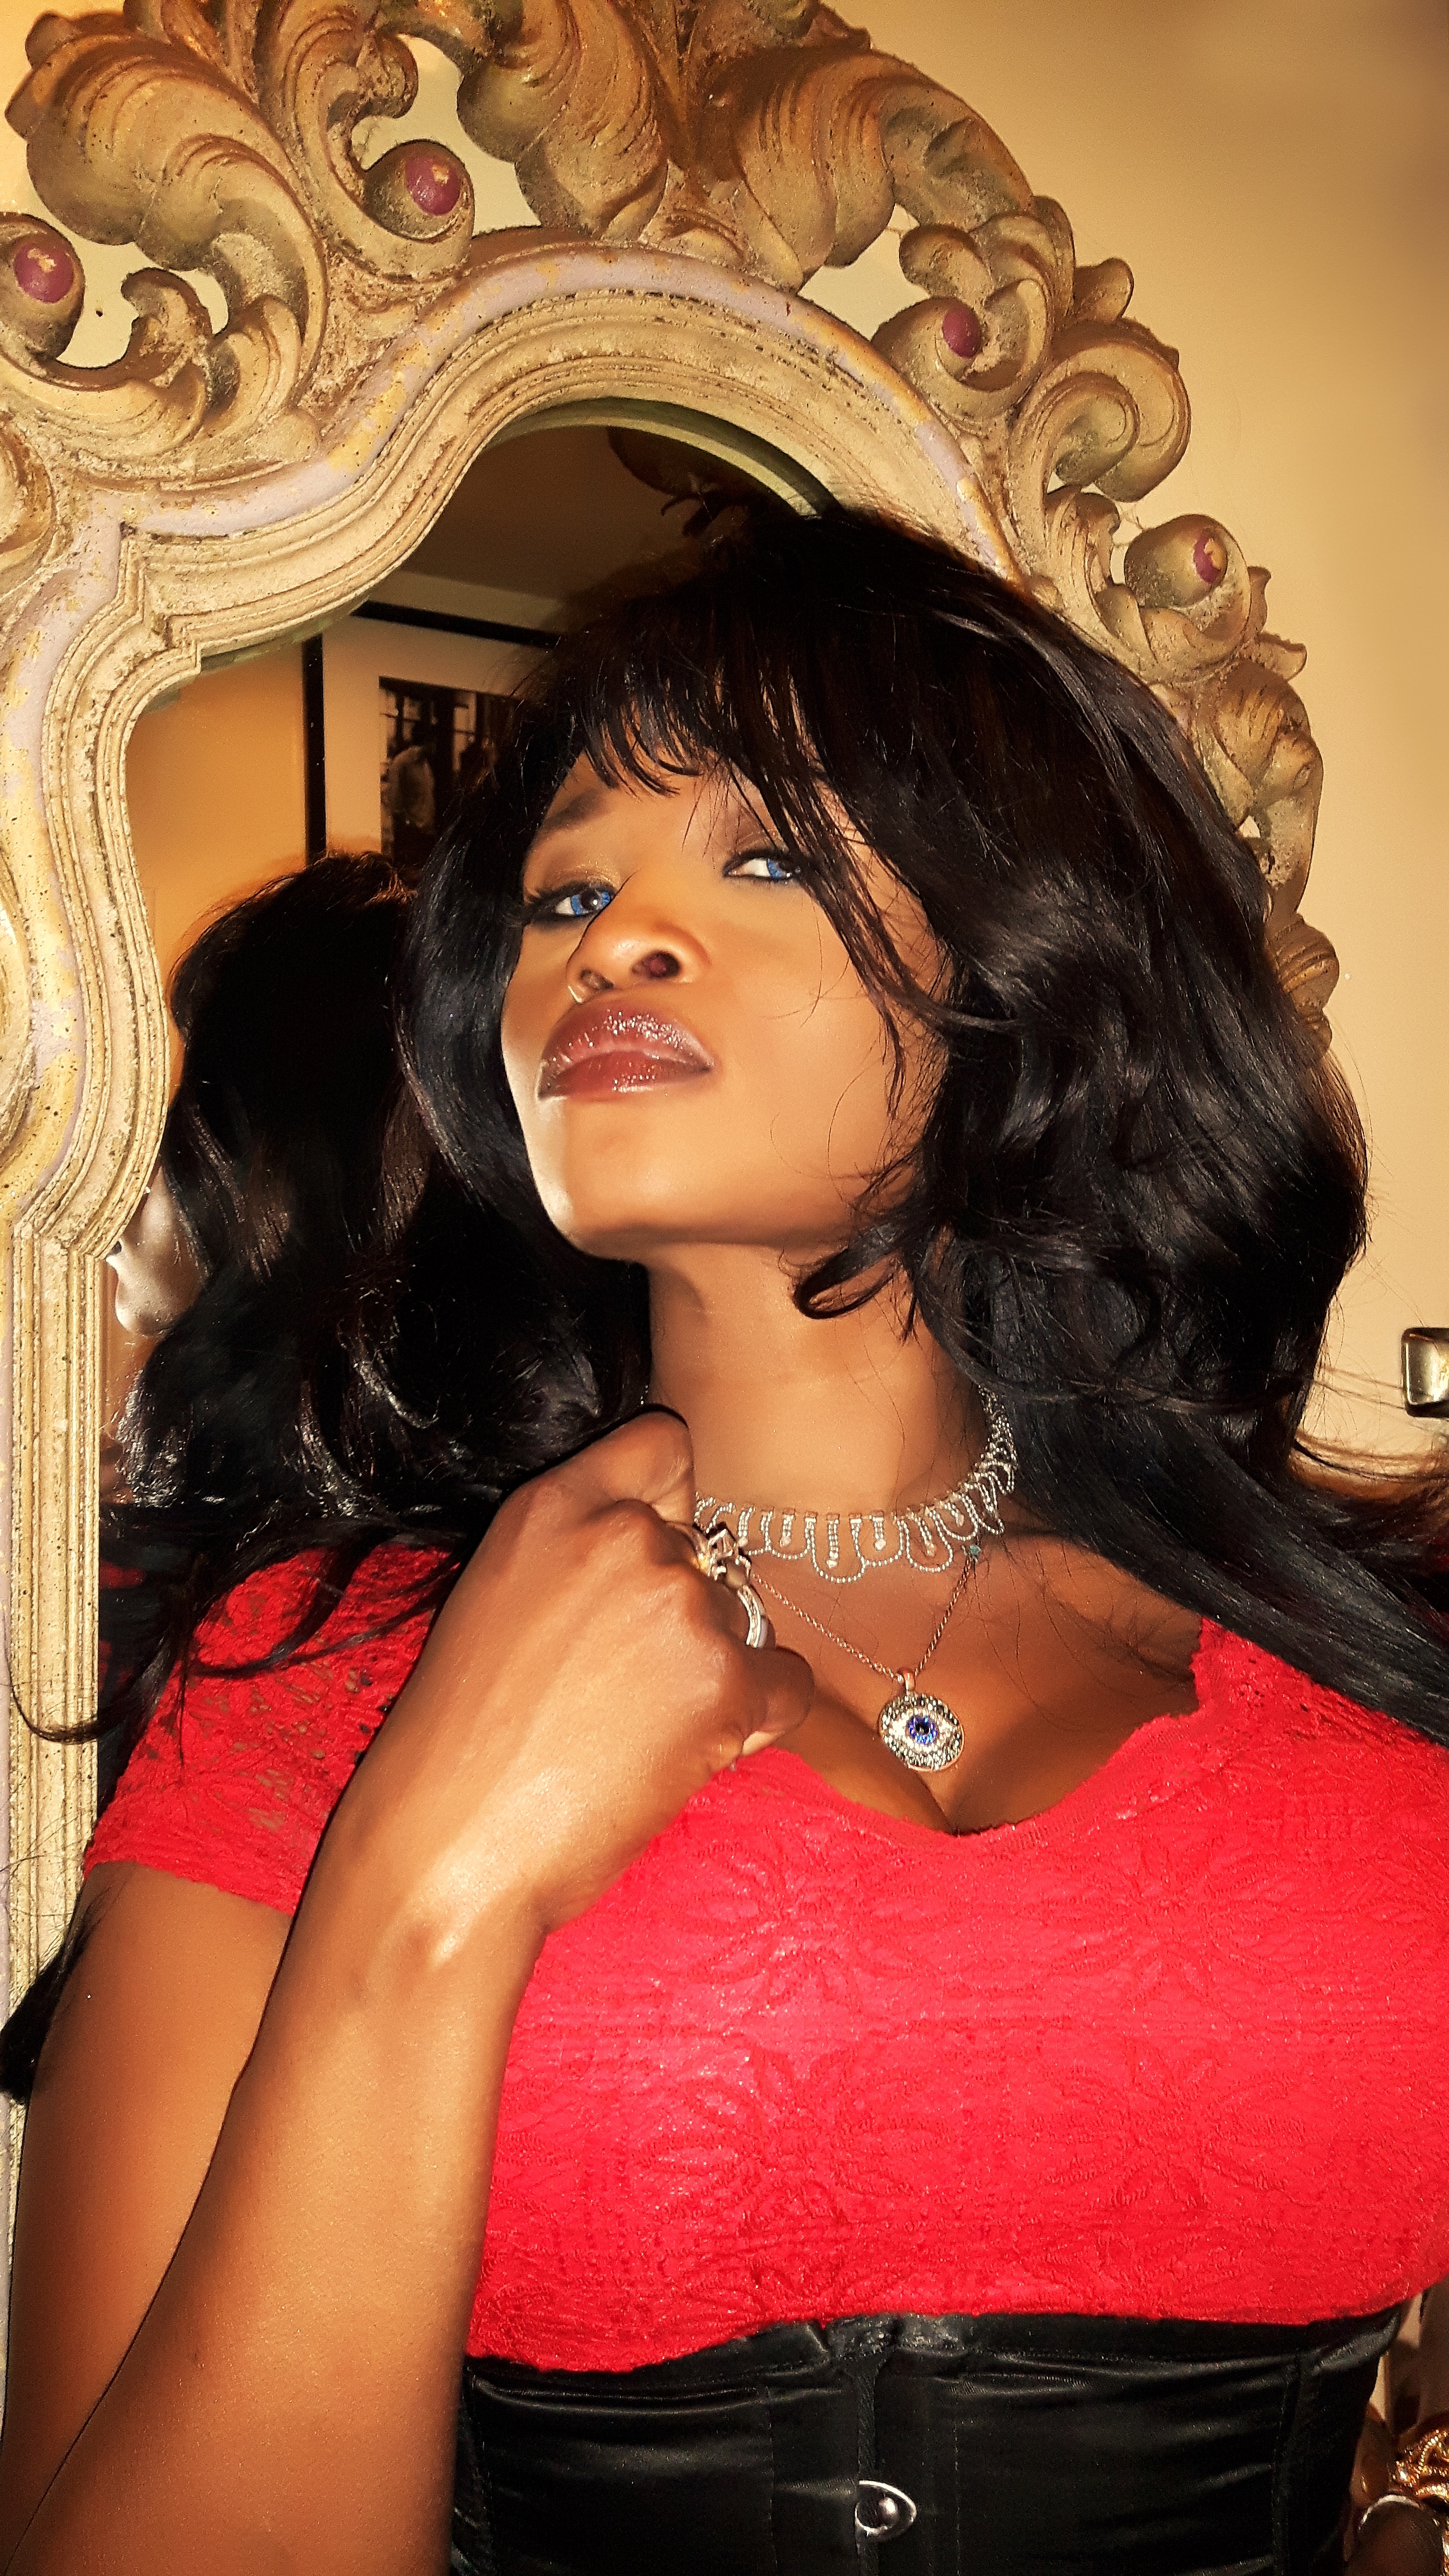
work, person, girl, woman, photography, trunk, film, hollywood, model, red, communication, fashion, industry, business, tv, clothing, black, lady, lifestyle, health, motivation, human body, black hair, living, eyes, dream, dress, determination, thigh, head, beauty, inspiration, series, cinema, bust, attitude, slim, intense, movie, service, entertainment, actor, challenge, success, positive, believe, brave, want, inspirational, progress, actress, achievement, personal, desire, belief, abdomen, personality, photo shoot, sexy woman, bollywood, ambitious, jobs, successful, achieve, skin care, brown hair, confidence, mentor, counseling, businesswoman, mindset, motivational, encouragement, black girl, head shoot, black lady, african american woman, longevity, ambition, motivate